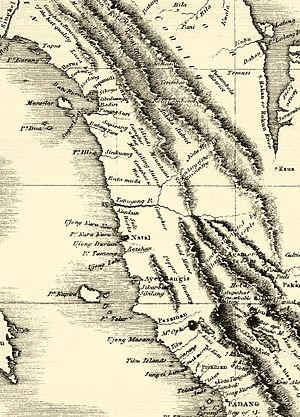
Natal est une ville d'Indonésie dans la province de Sumatra du Nord. C'est le chef-lieu du kecamatan homonyme dans le kabupaten de Mandailing Natal.
William Marsden, né dans le comté de Wicklow, le 16 novembre 1754 et mort à Londres, 6 octobre 1836, est un orientaliste, linguiste, numismate et explorateur britannique, auteur d'études scientifiques sur l'Indonésie.
.